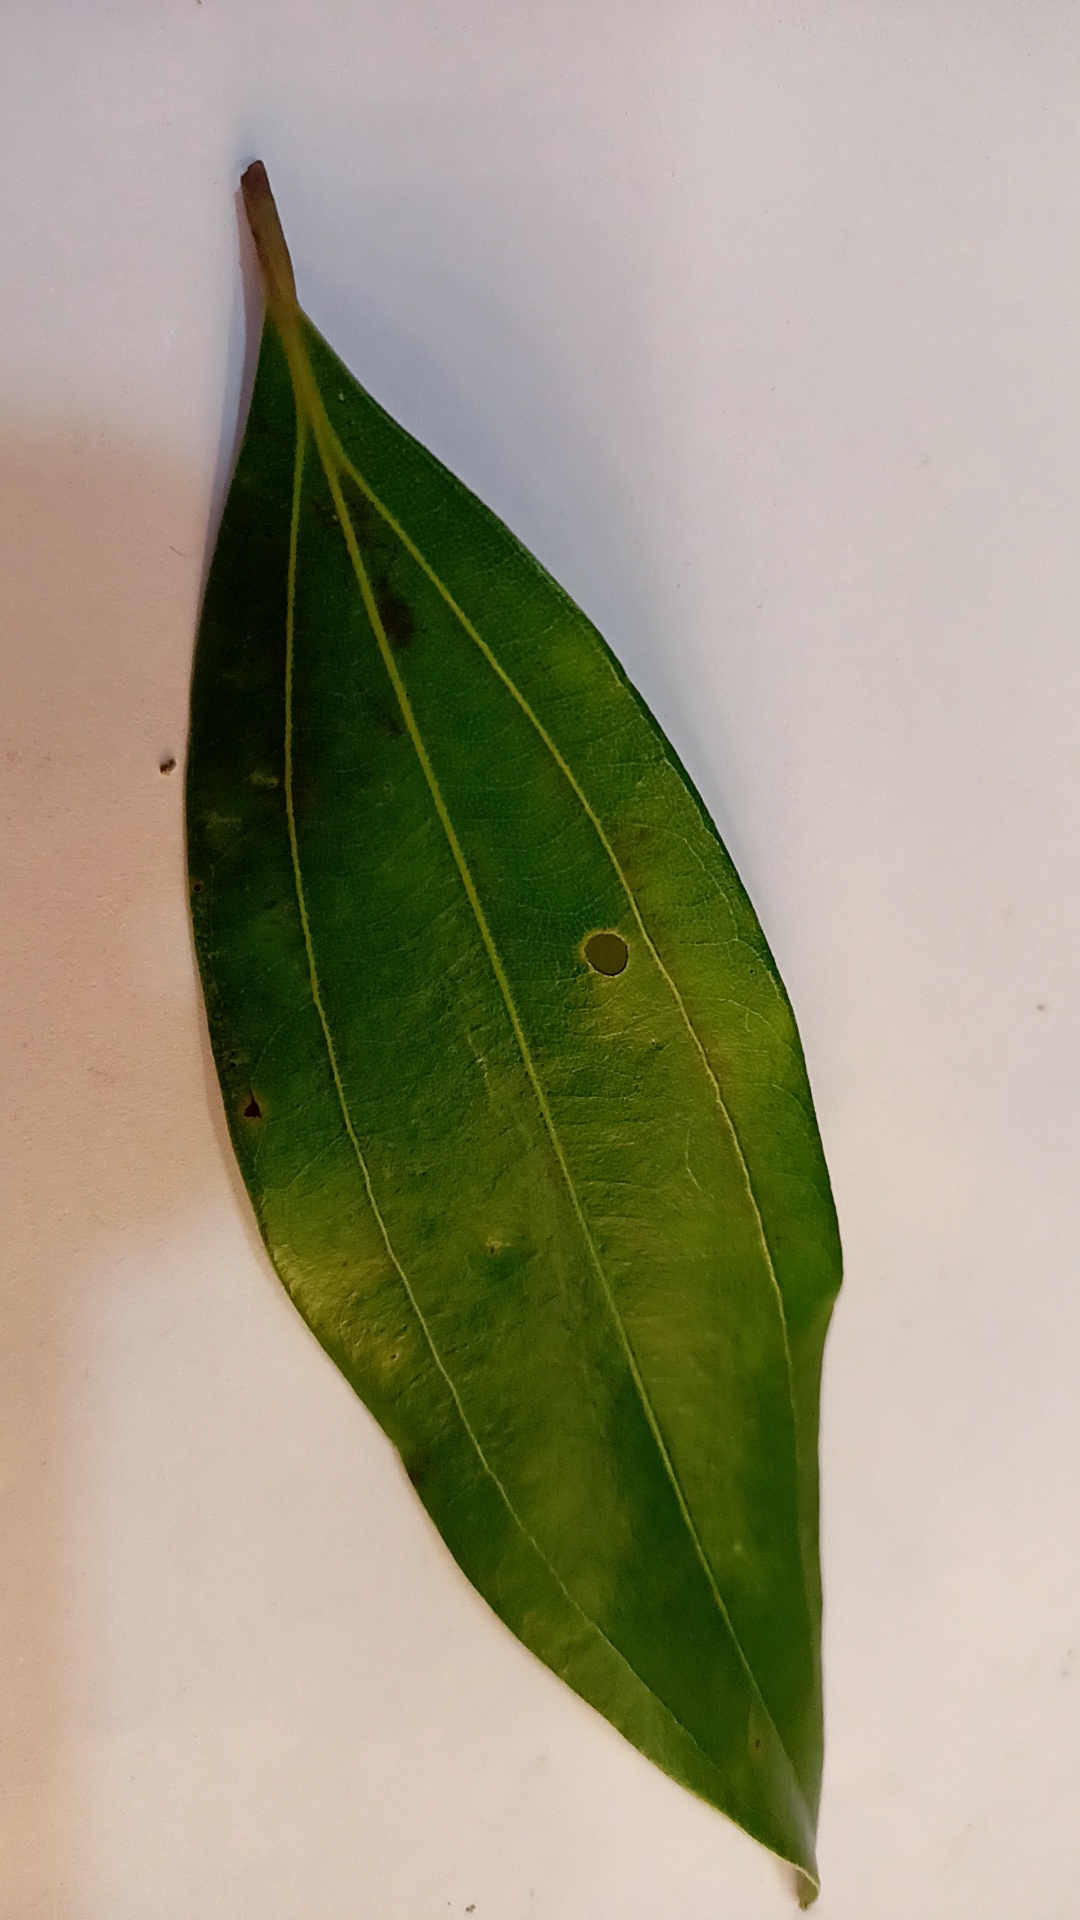
Label: Disease